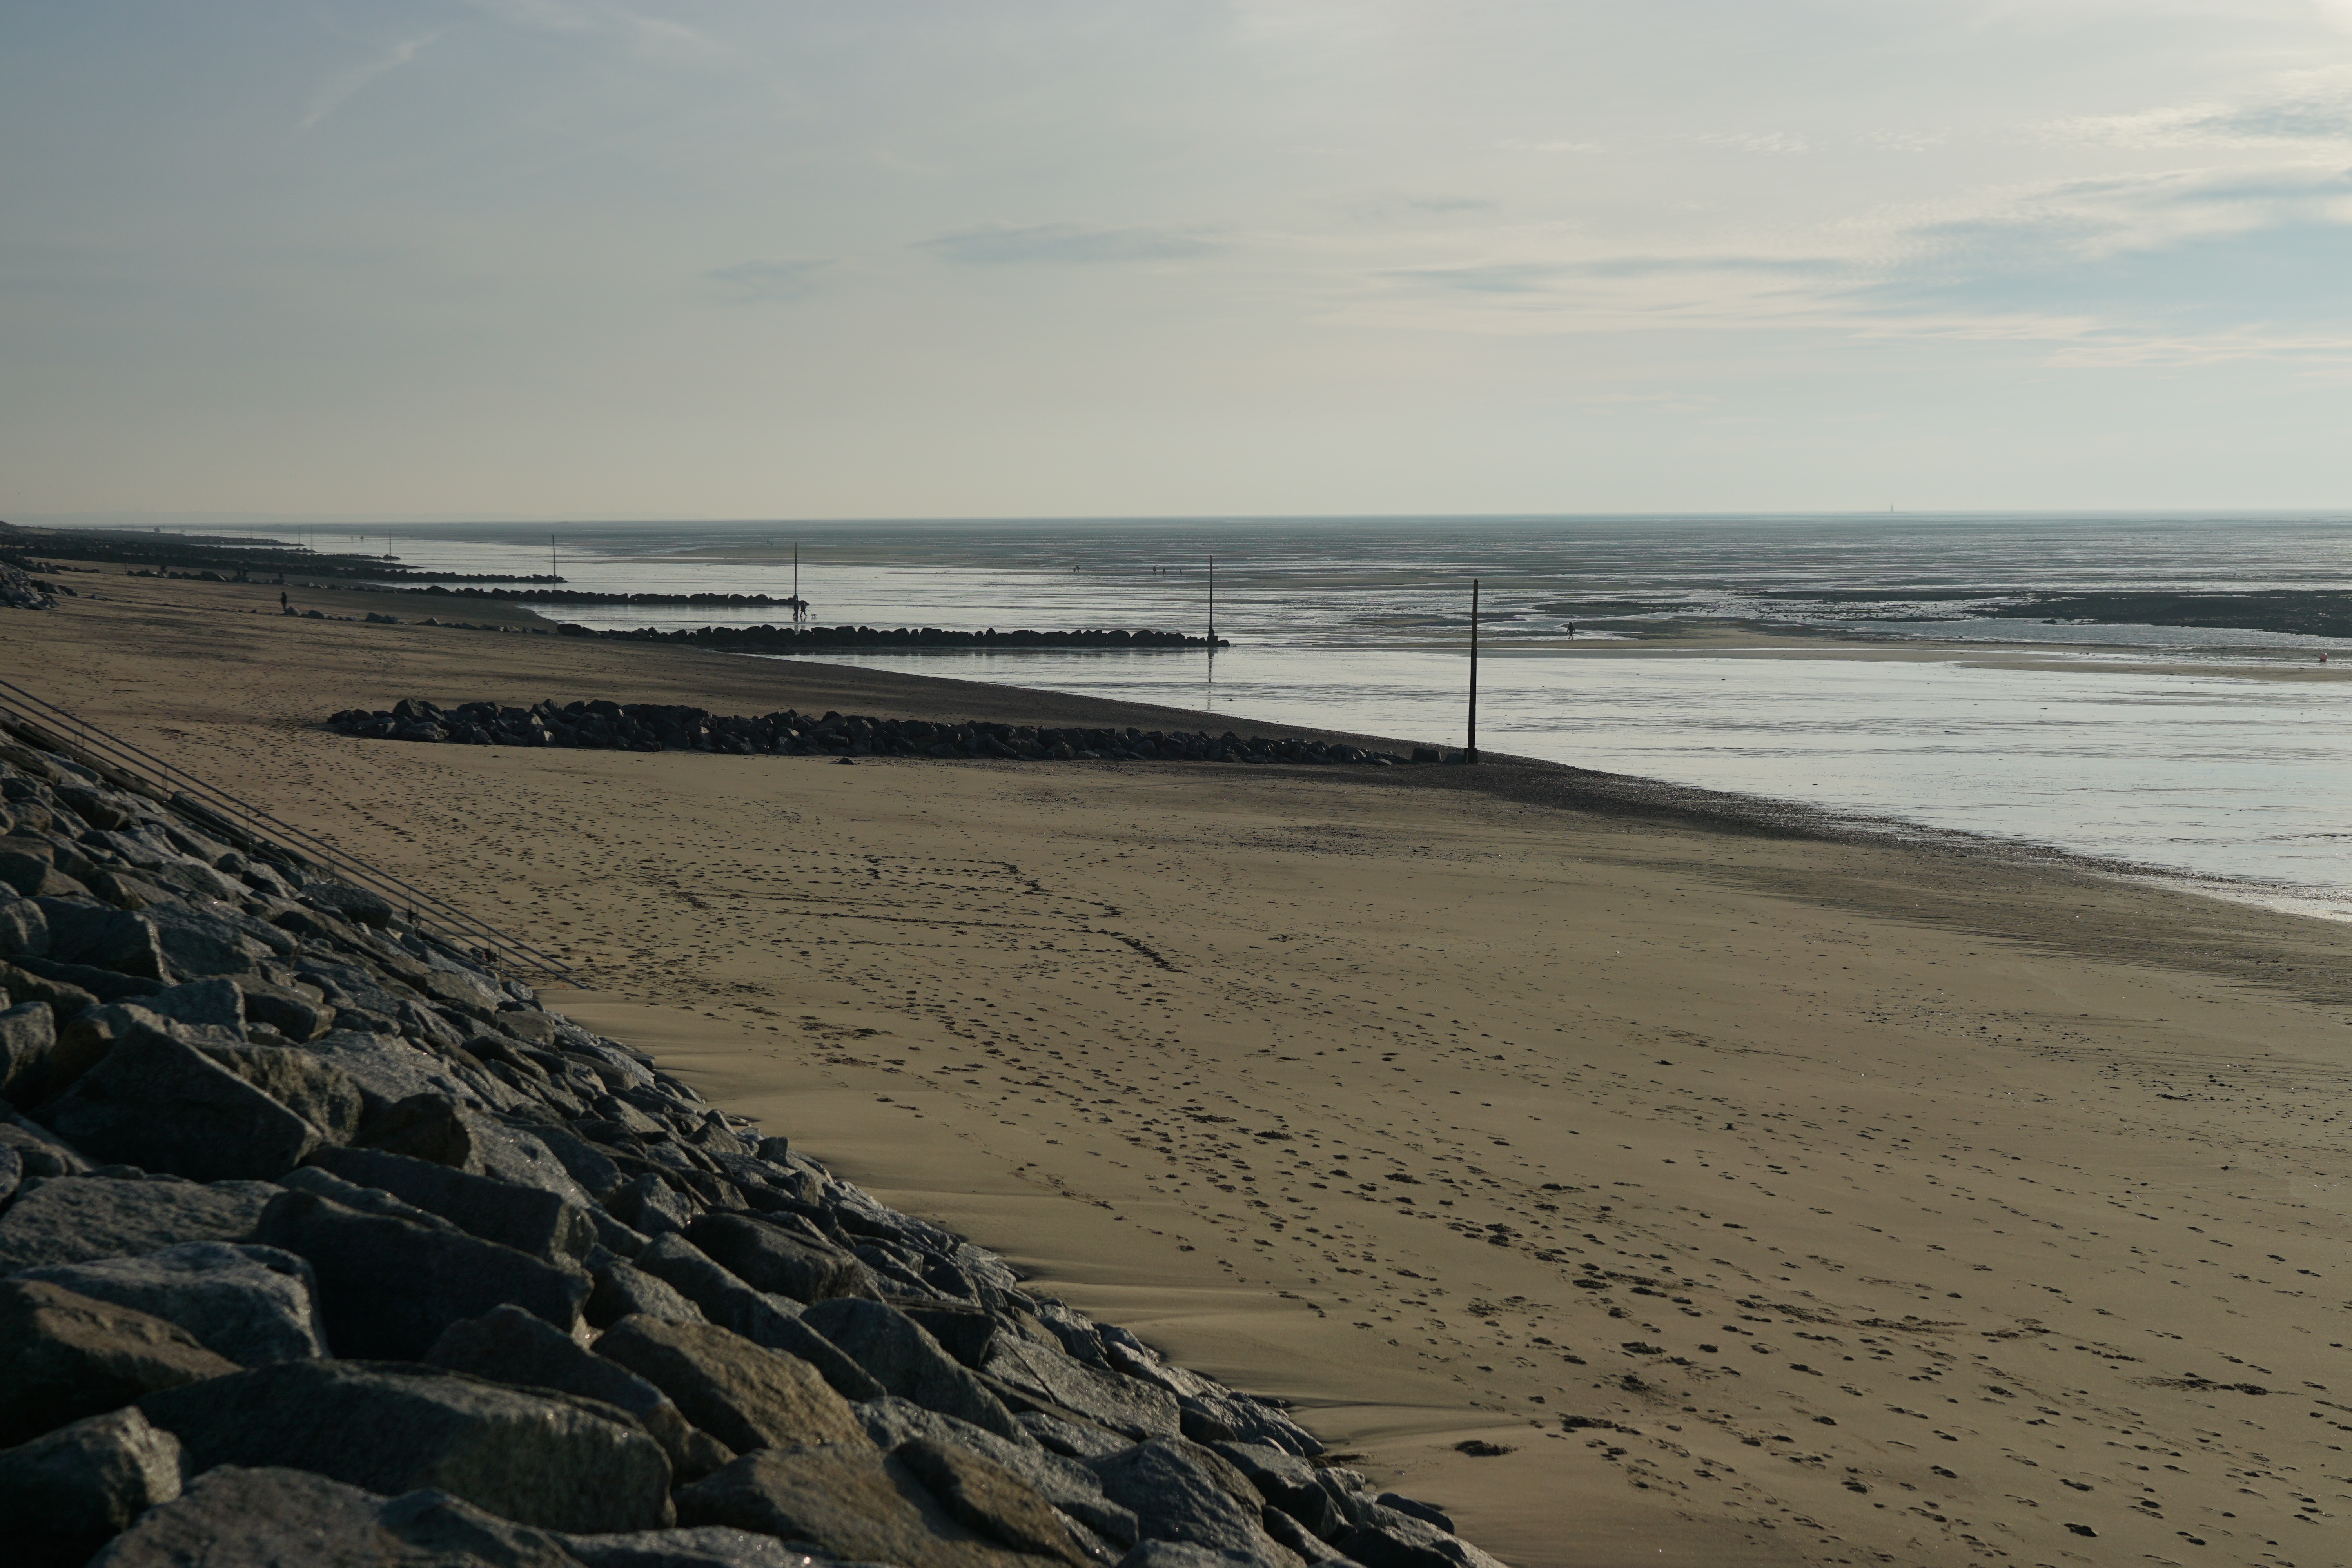
beach, sea, coast, sand, ocean, horizon, shore, wave, walkway, bay, material, body of water, habitat, breakwater, cape, mudflat, natural environment, wind wave